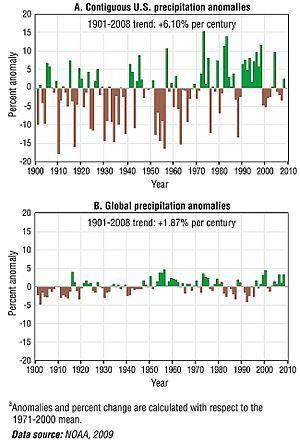
Les effets du changement climatique sur la santé humaine se propage de façon directe d'une part à travers des phénomènes de changements météorologiques et de façon indirecte d'autre part, notamment à travers une modification des écosystèmes, une modification des cultures et de l'agriculture en général, de l'industrie et des échanges économiques à l'échelle internationale.